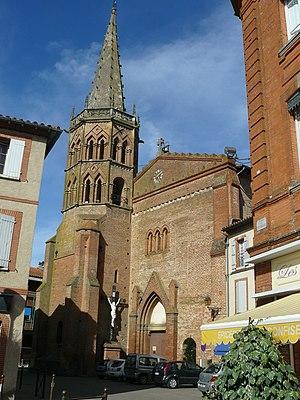
Muret (Haute-Garonne, France) - Vue de l'église Saint-Jacques depuis la place Mercadieu.
Muret est une commune française située dans le département de la Haute-Garonne, dont elle est une des sous-préfectures, en région Occitanie.
Cet article recense une partie des monuments historiques de la Haute-Garonne, en France.
La liste des églises de la Haute-Garonne recense de manière exhaustive les églises situées dans le département français de la Haute-Garonne.